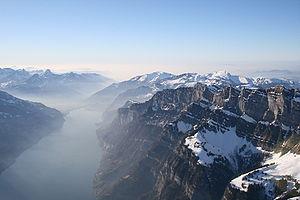
Cet article présente la liste des lacs dont tout ou partie de la superficie se situe en Suisse. Le pays compte plus de 175 lacs. La superficie totale occupée par des lacs est de 1 422,4 km², dont 1 232,8 km² pour les lacs d'une superficie supérieure à 10 km².
Le lac de Walenstadt est un lac suisse situé dans les cantons de Saint-Gall et de Glaris.